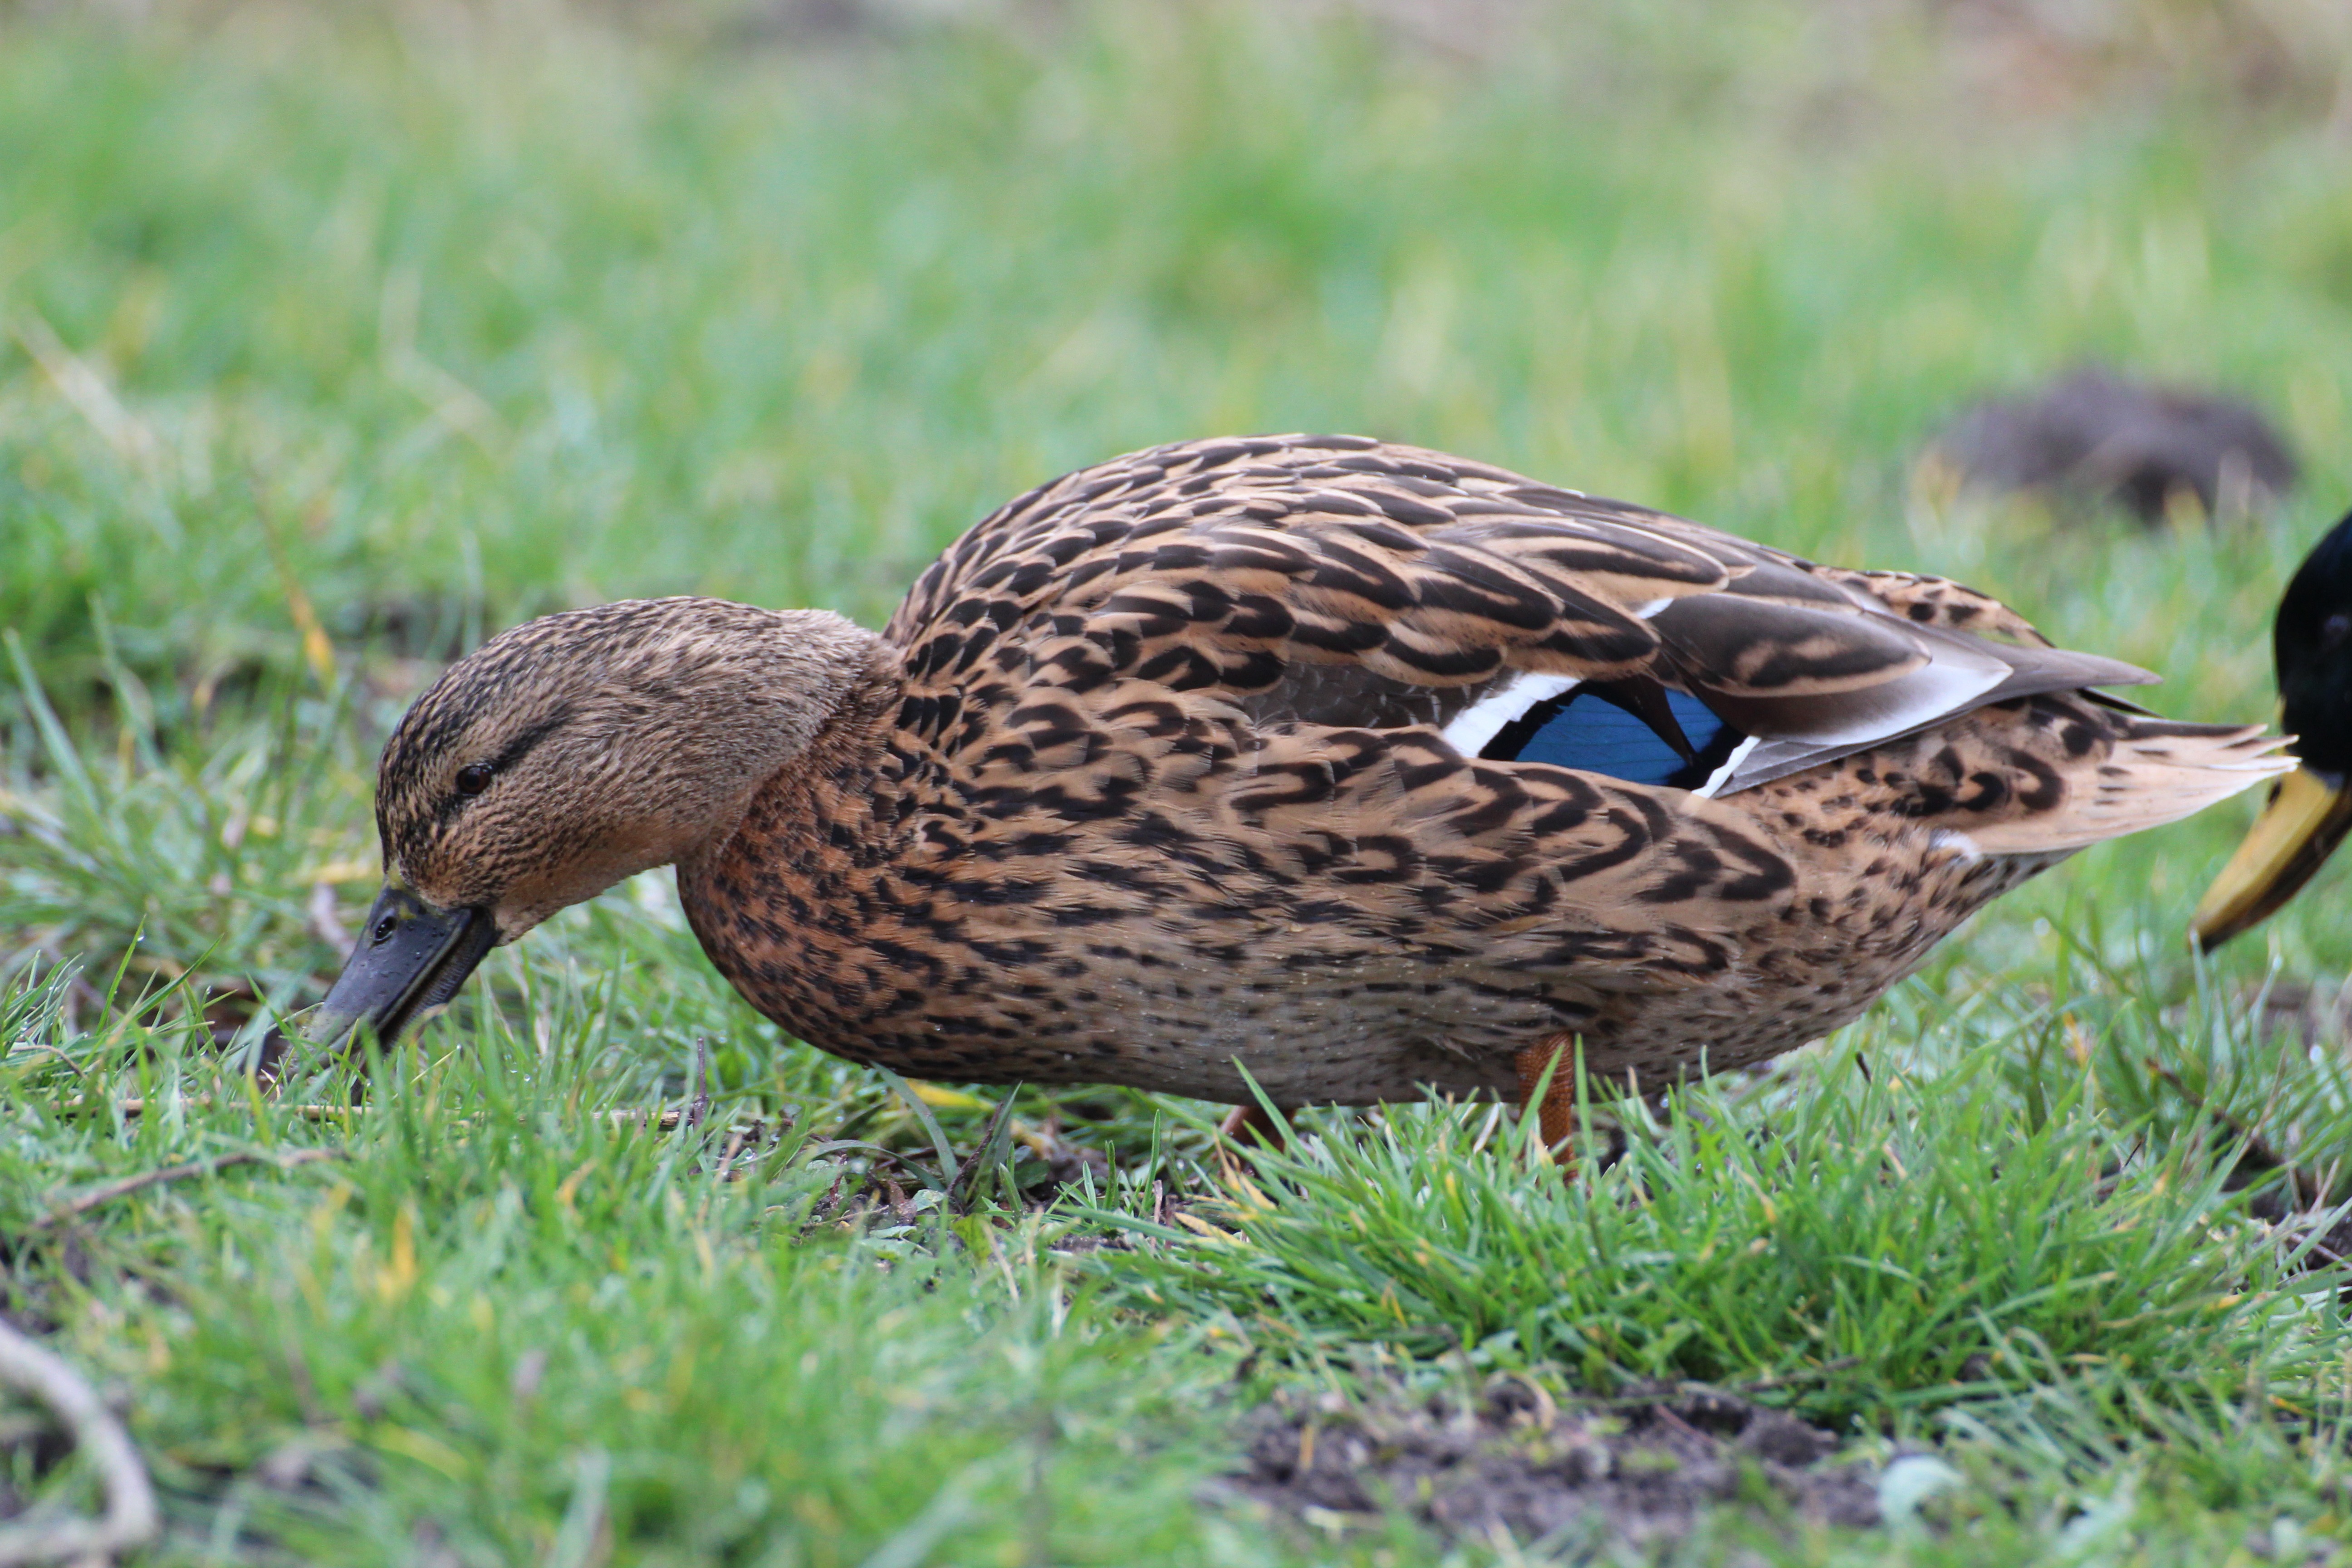
grass, bird, animal, female, wildlife, beak, fauna, poultry, duck, animals, vertebrate, ducks, waterfowl, water bird, animal world, wildlife photography, mallard, mallards, swimming duck, ducks geese and swans